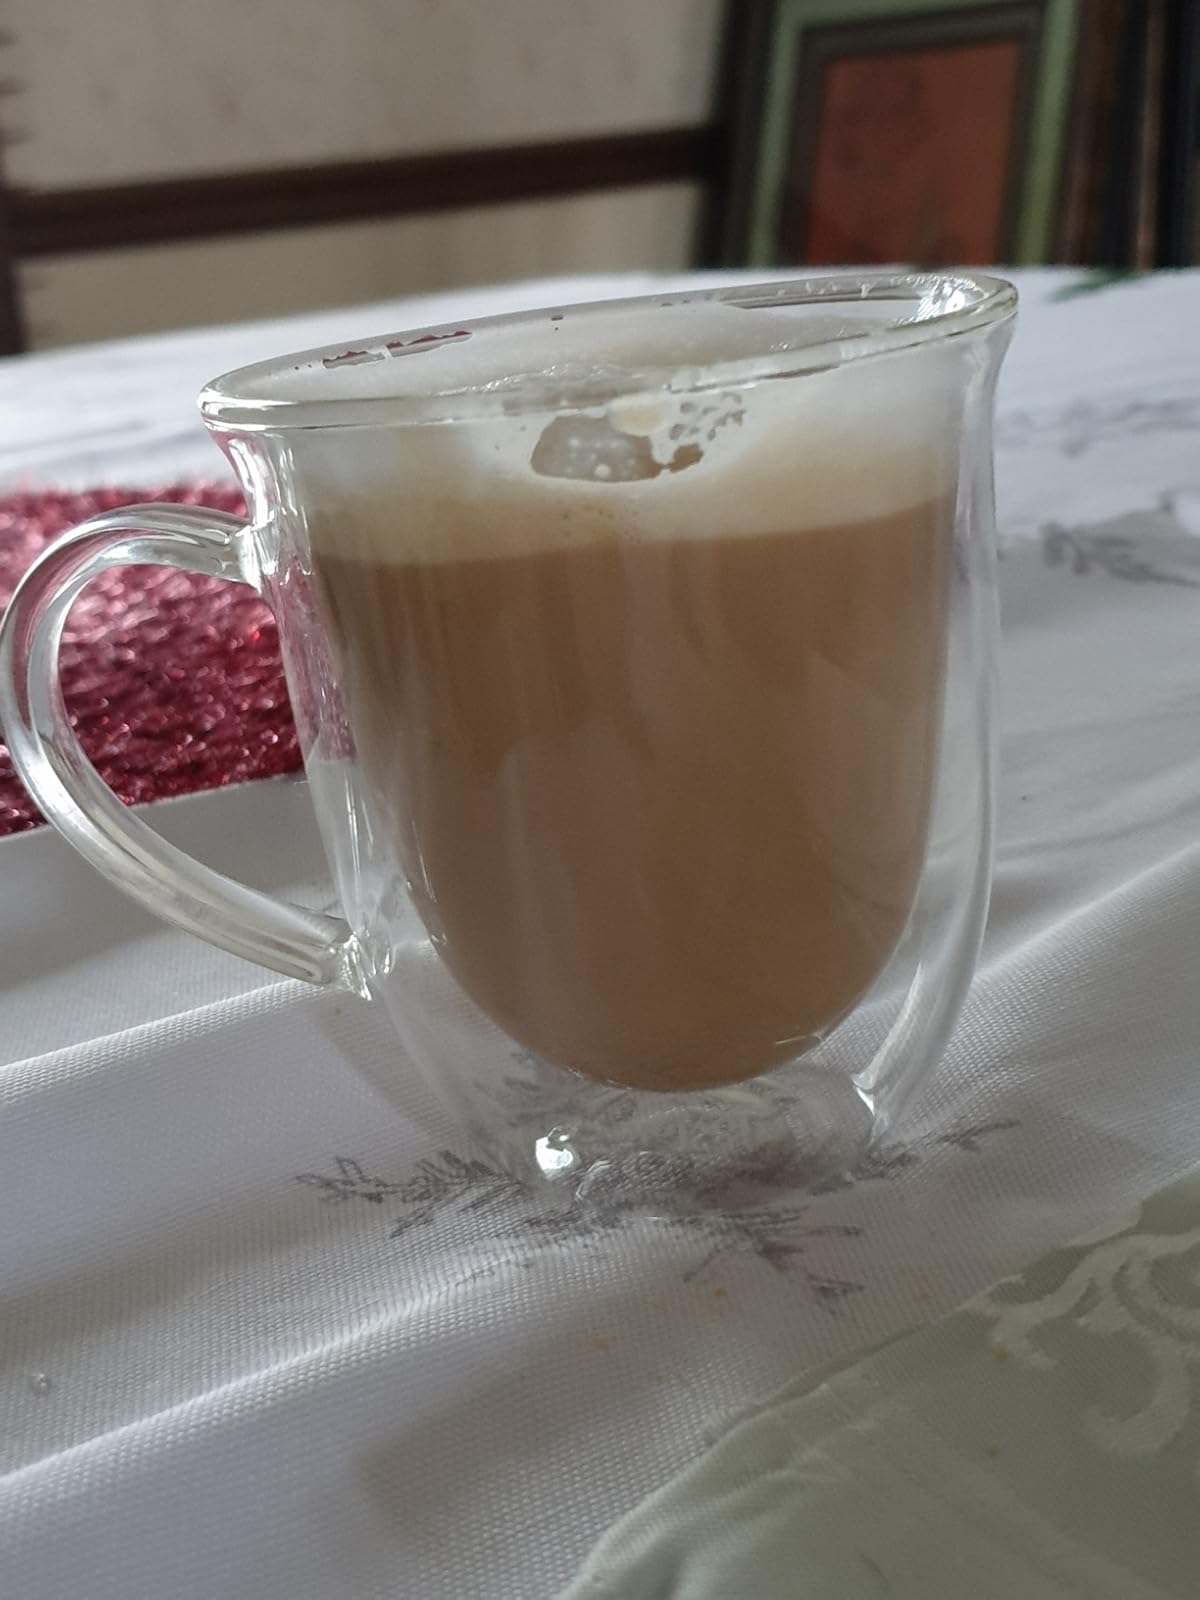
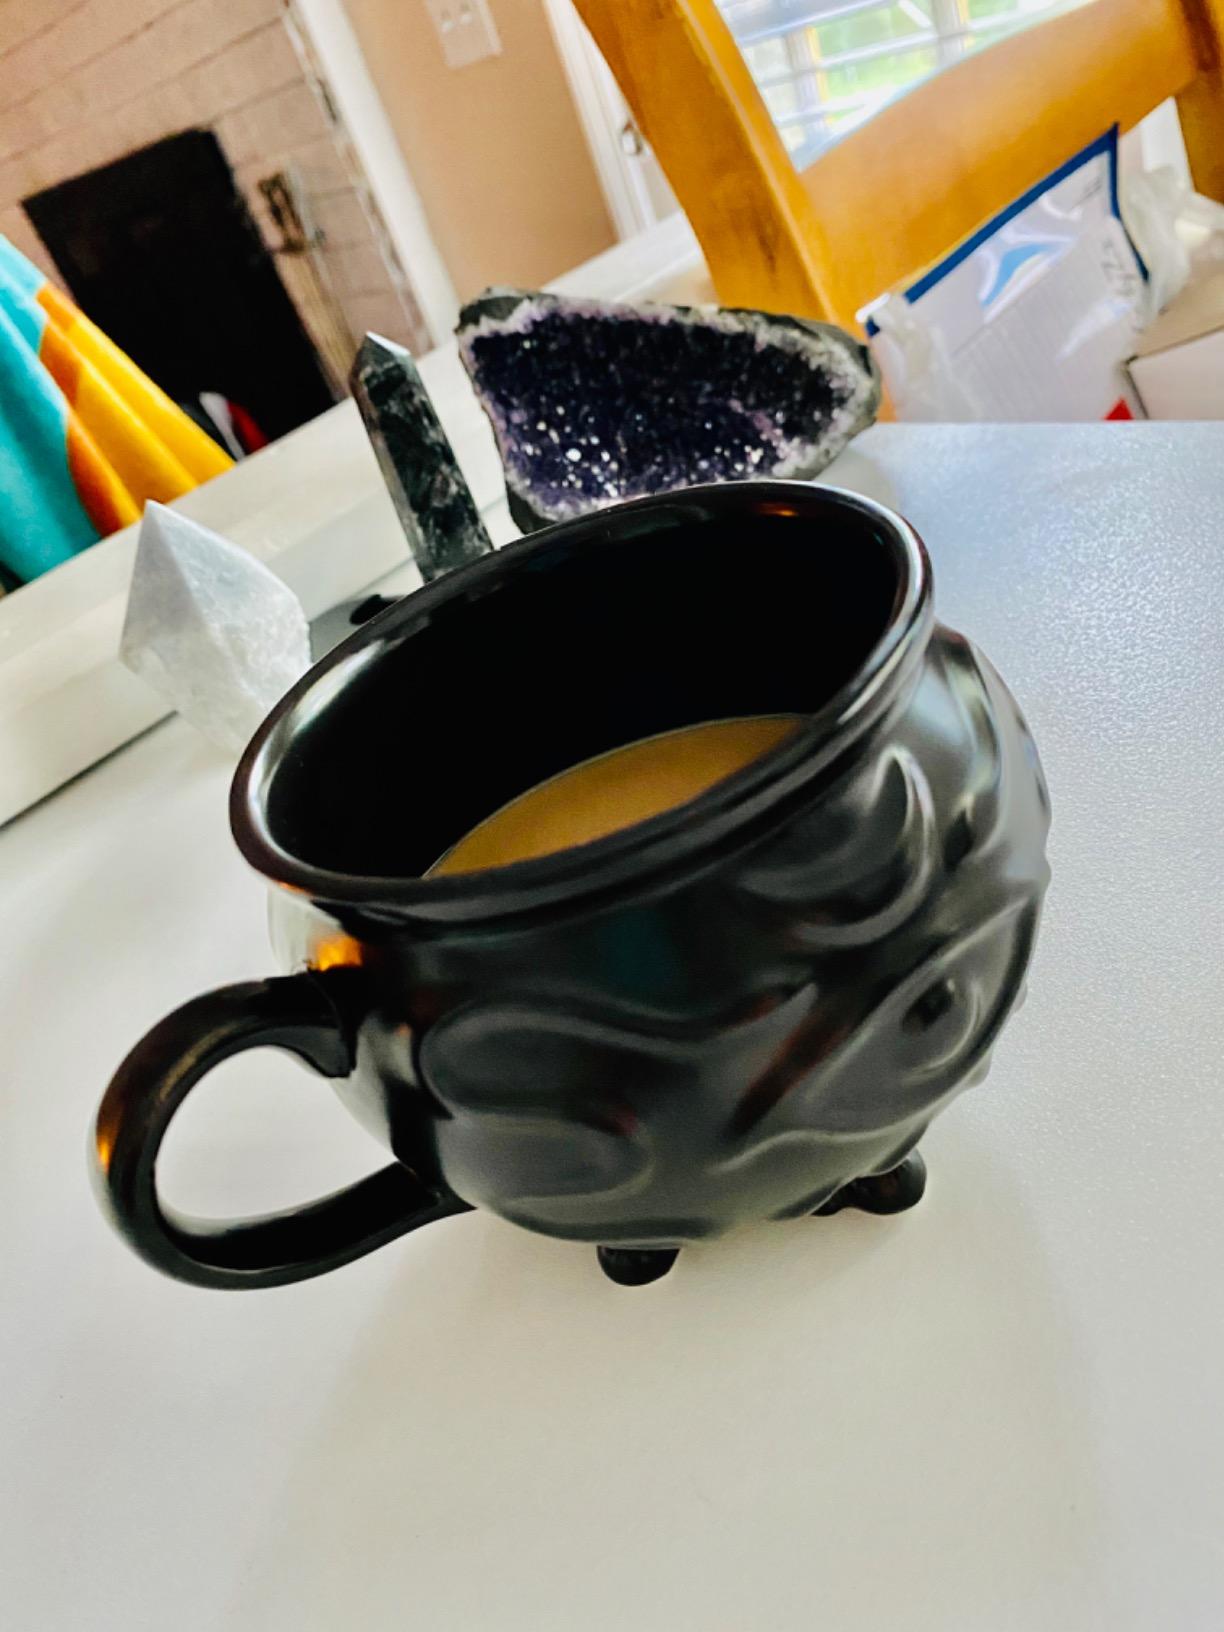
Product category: items_mug
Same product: no